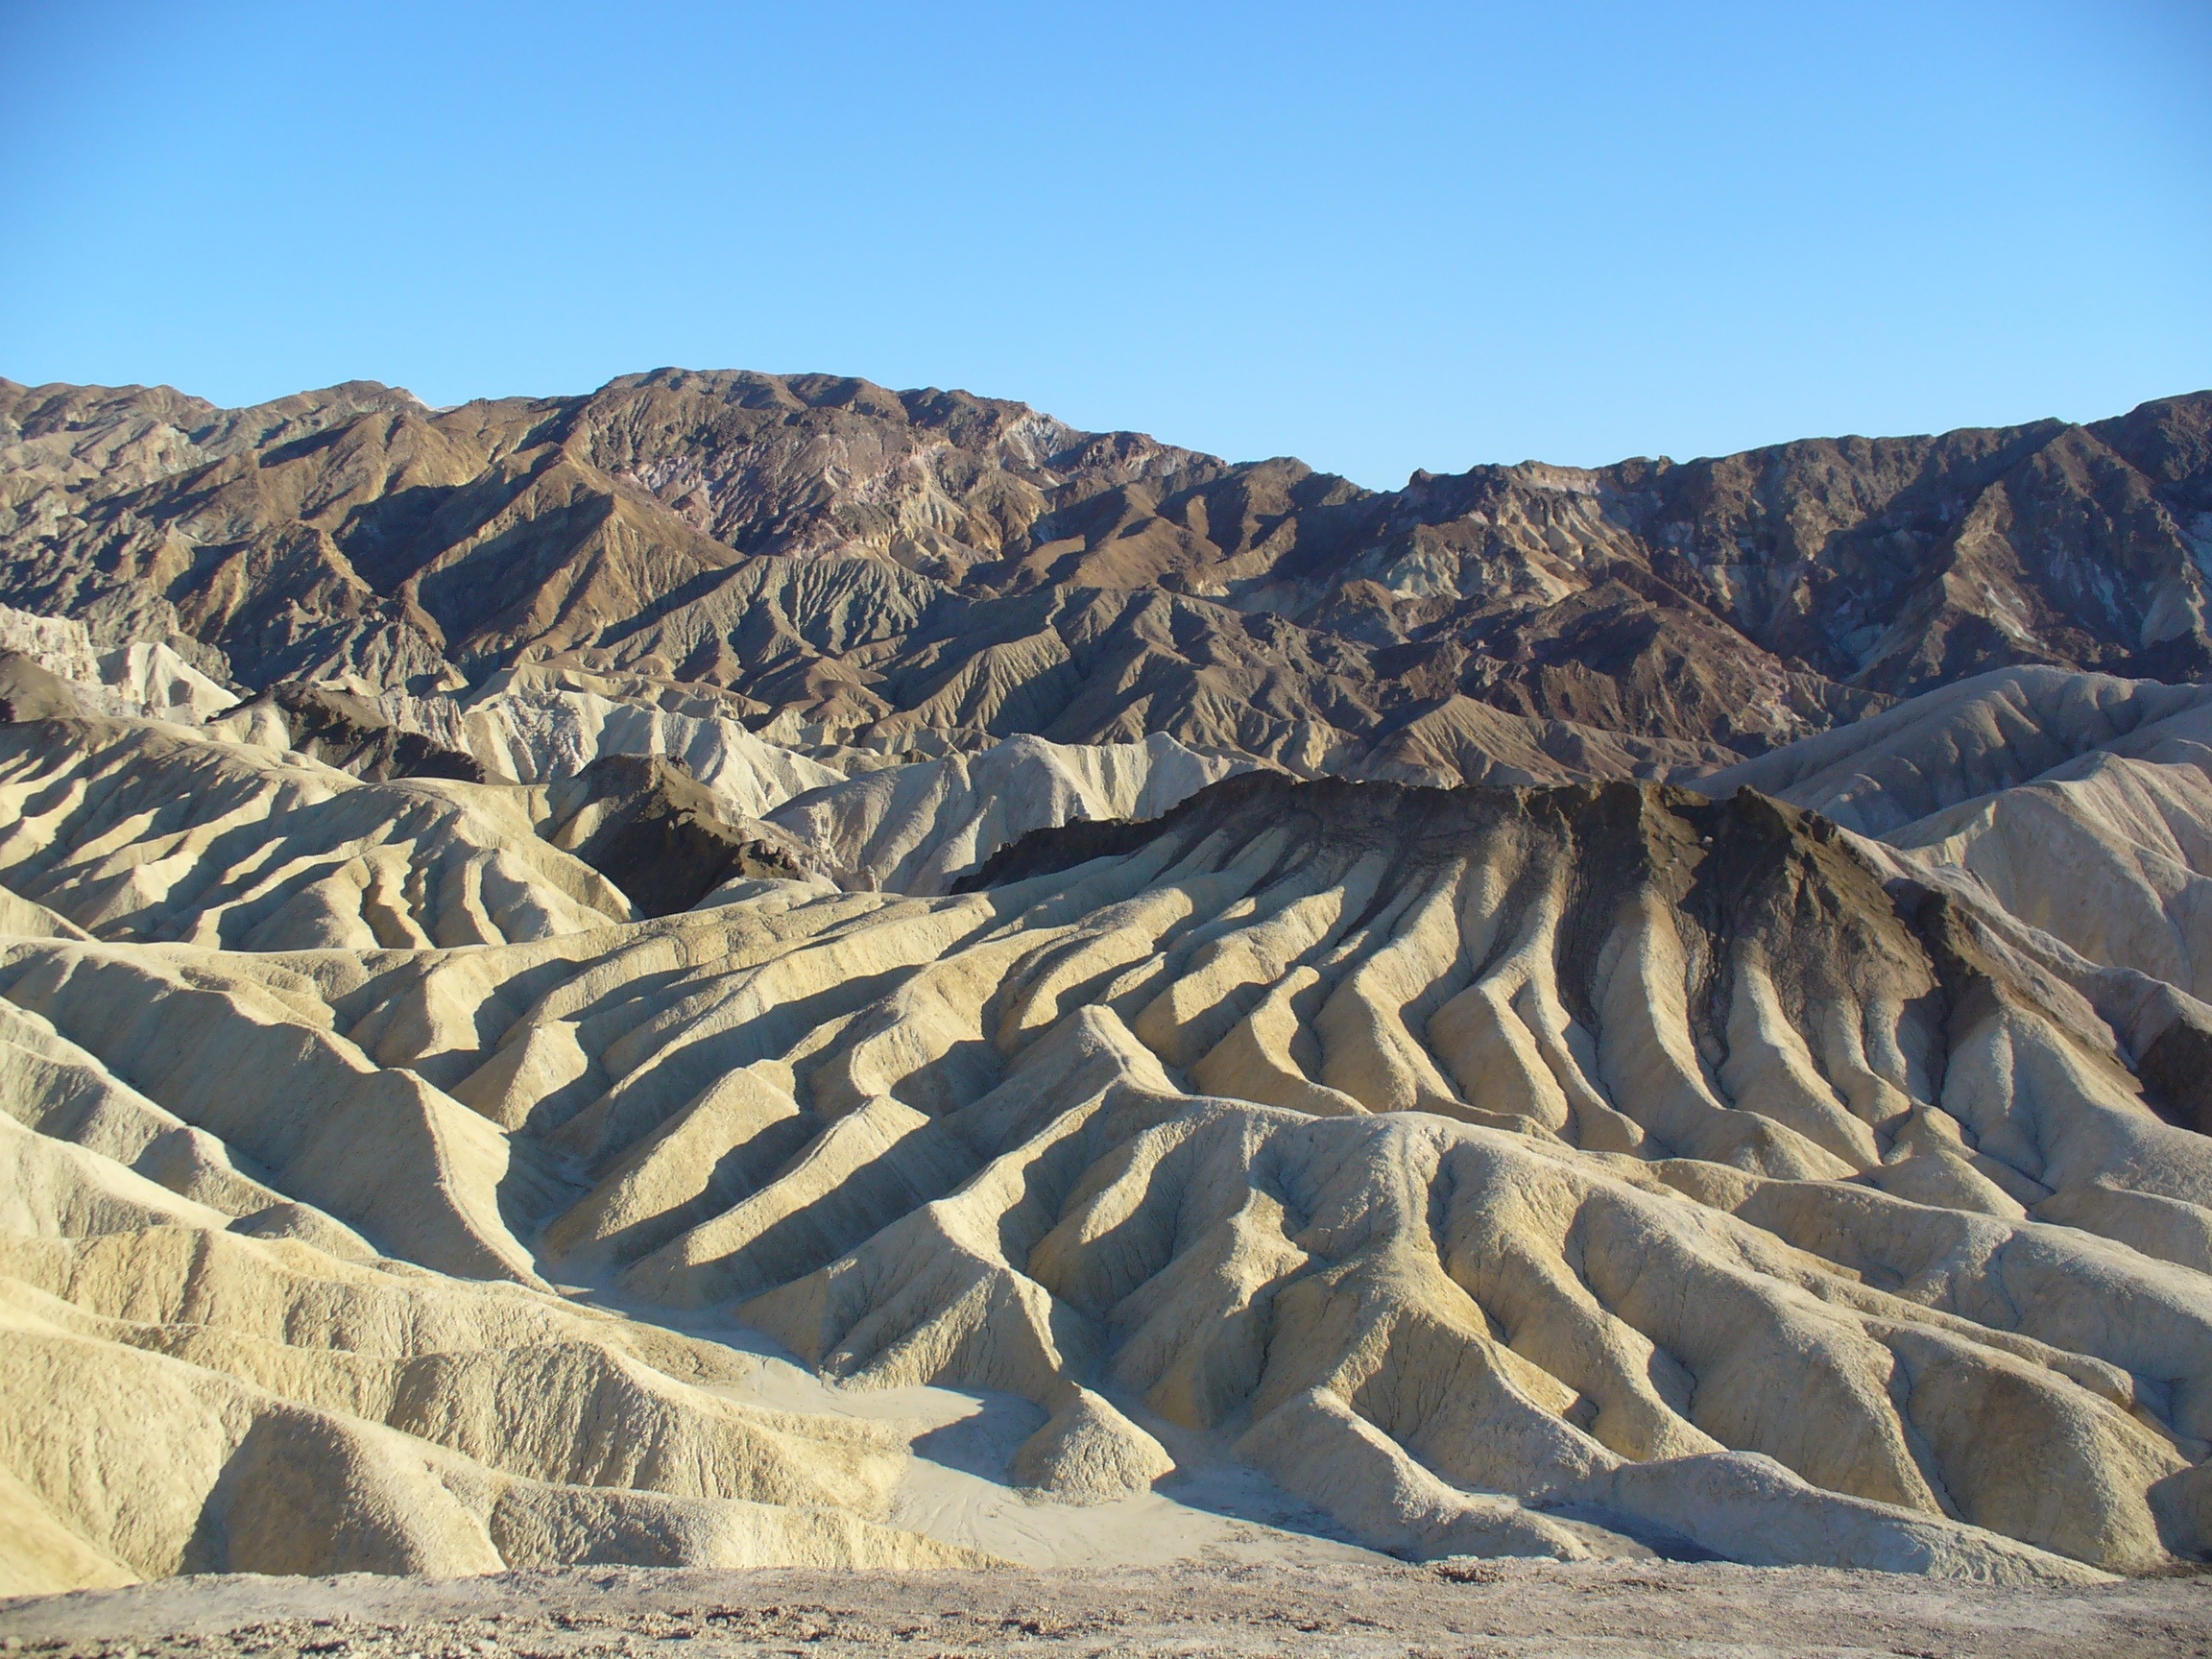
landscape, sand, rock, mountain, desert, valley, formation, geology, badlands, plateau, ecosystem, wadi, landform, natural environment, geographical feature, aeolian landform, mountainous landforms, the valley of death